Bernard Paget

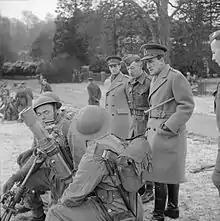
Lieutenant-General Sir Bernard Paget, C-in-C Home Forces, inspecting a 3-inch mortar crew, 9 January 1943. Brigadier Maurice Chilton is also pictured two away from Paget.

His final act of World War II took place between May and July 1945 during the Levant Crisis: Paget under orders from Prime Minister Winston Churchill invaded Syria from Transjordan to curb French actions there, which he achieved at no cost. His forces escorted French troops to their barracks and the violence ceased.